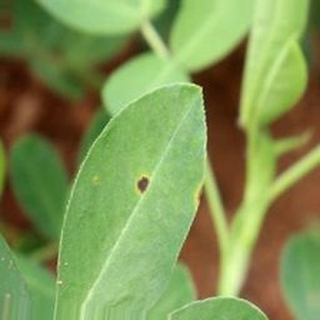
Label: groundnut_early_leaf_spot